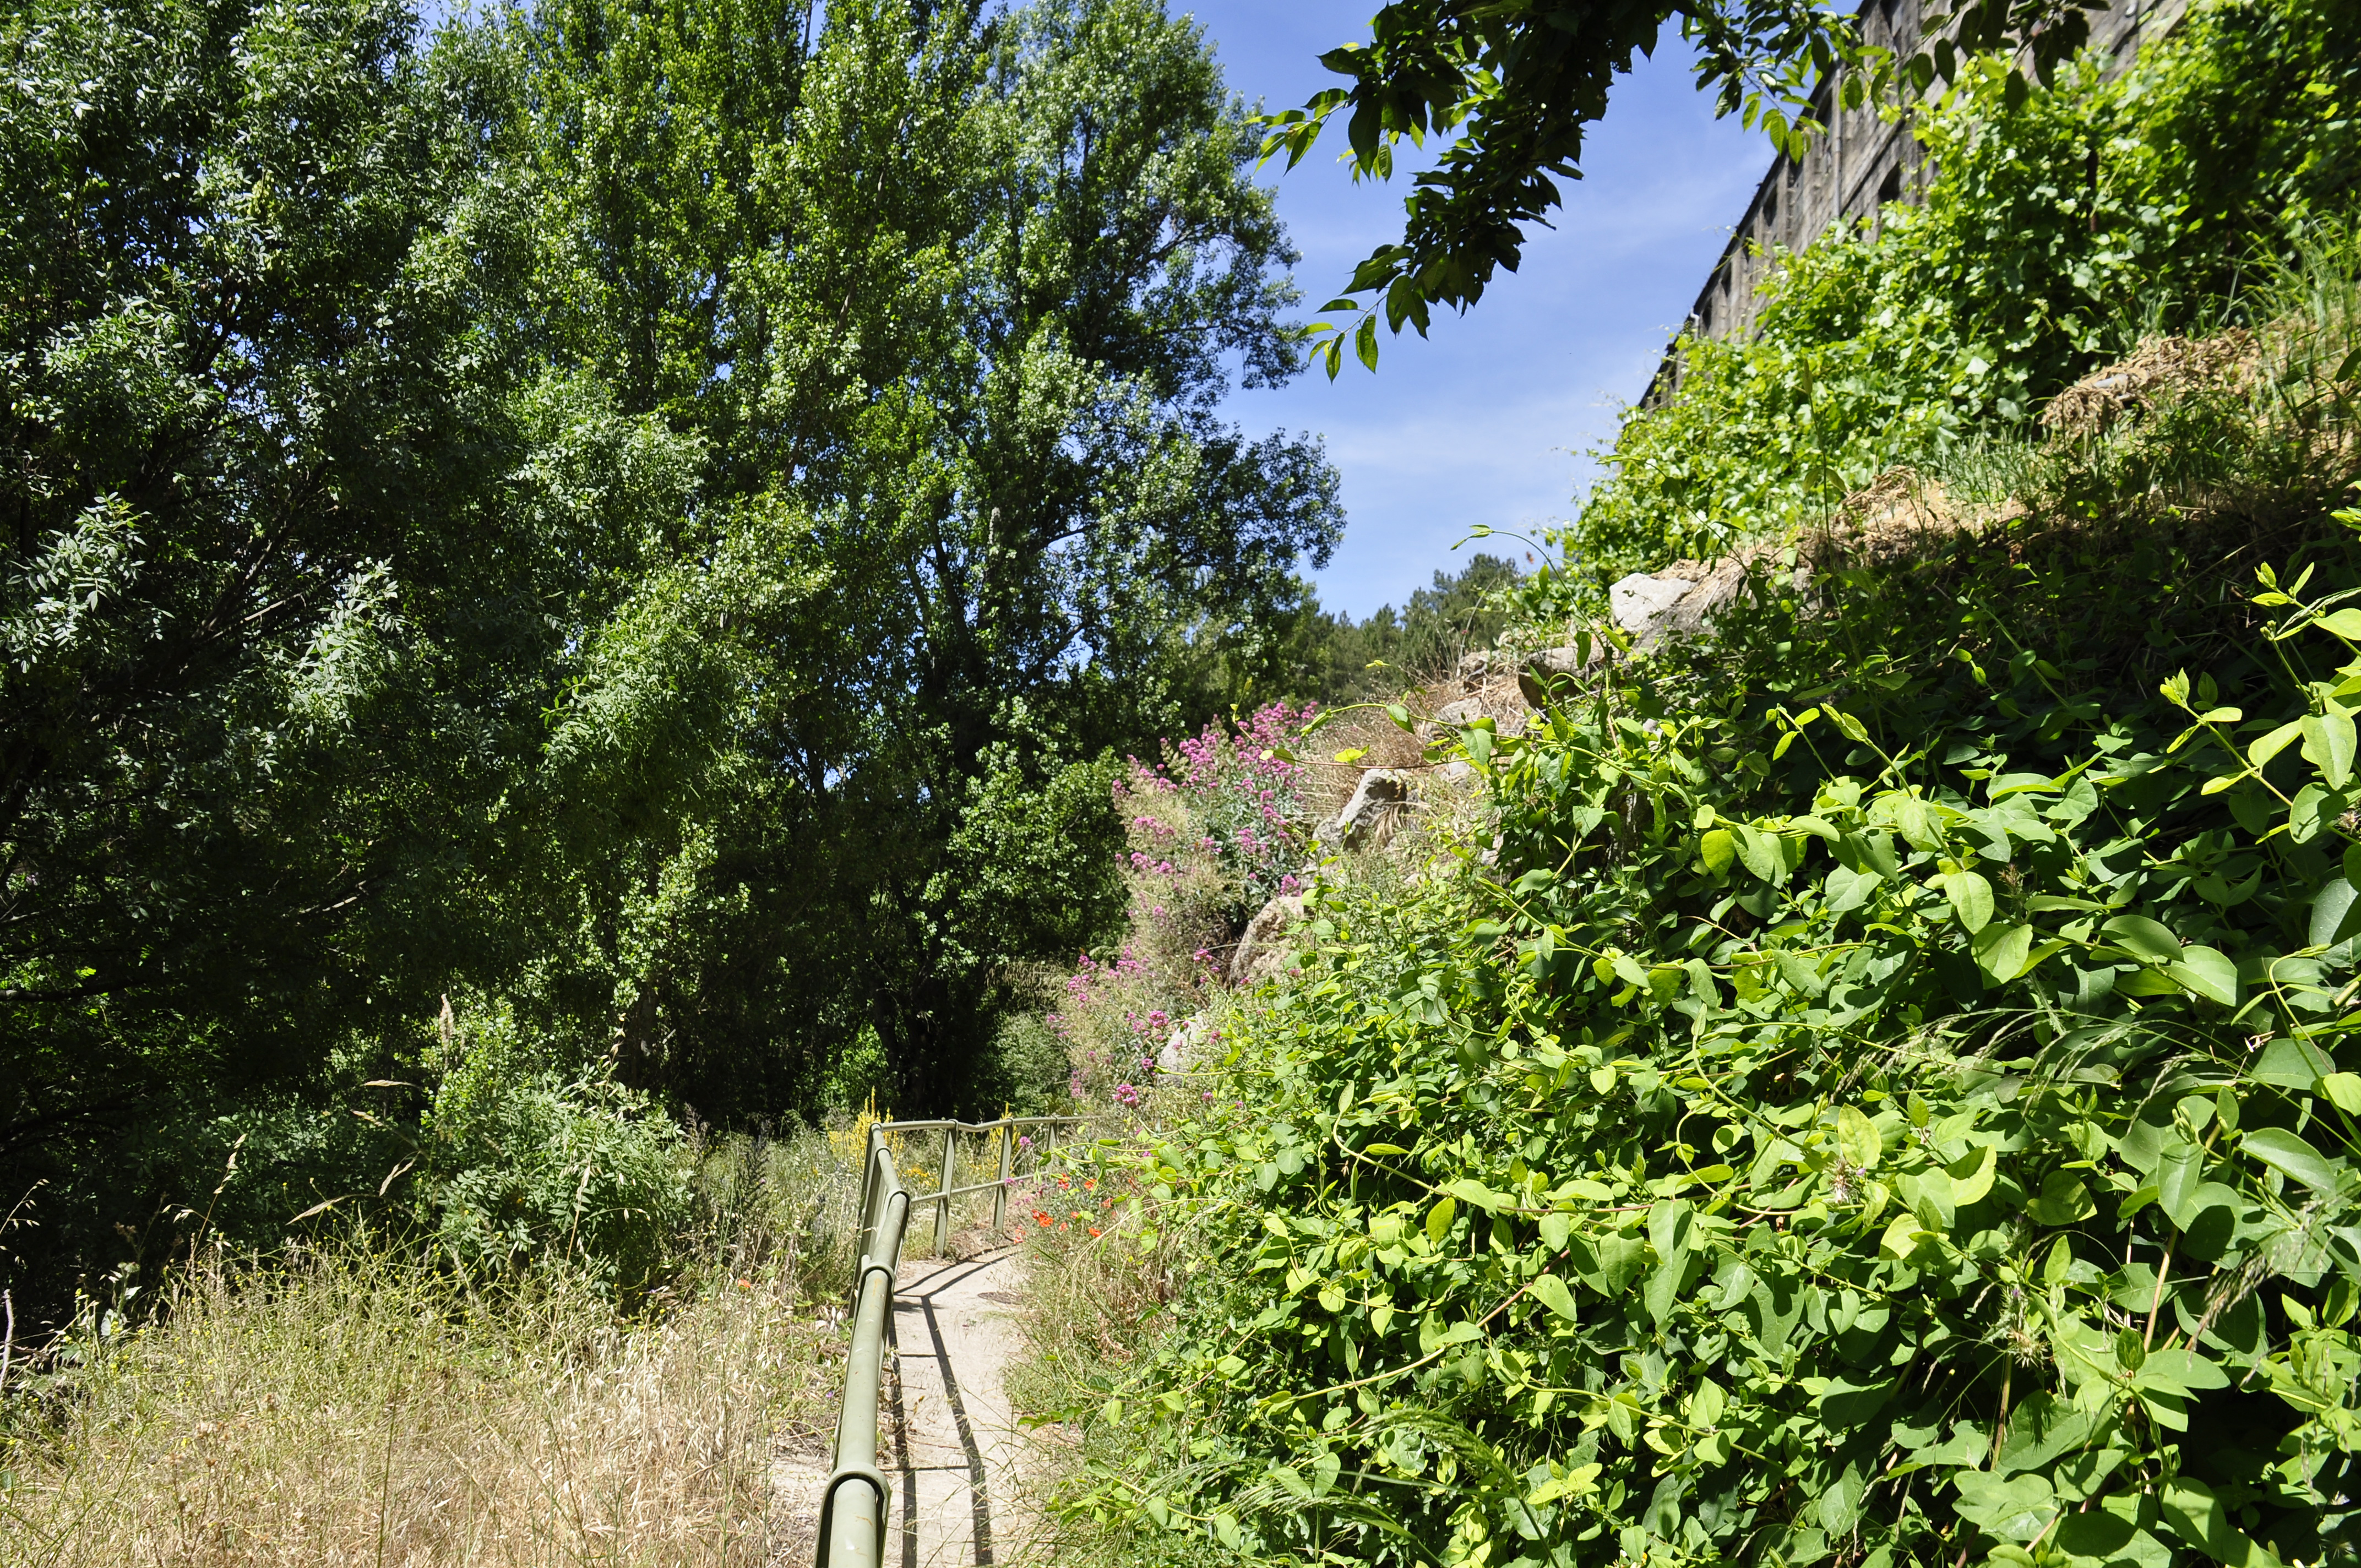
tree, nature, forest, plant, trail, field, farm, meadow, flower, green, jungle, agriculture, garden, spain, vegetation, shrub, rainforest, plantation, salamanca, naturleza, y, bejar, catilla, leon, woodland, habitat, espana, rural area, natural environment, woody plant